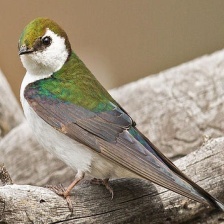
Species: VIOLET GREEN SWALLOW
Scientific name: TACHYCINETA THALASSINA